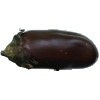
Label: Eggplant 1